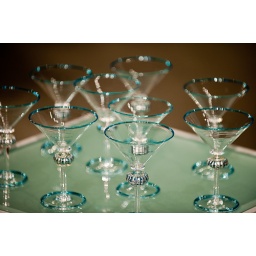
The finished product. The ripples and imperfections in the glass are created by treating the glass with water during the process.